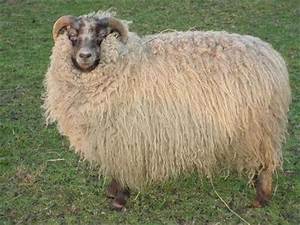
Label: sheep